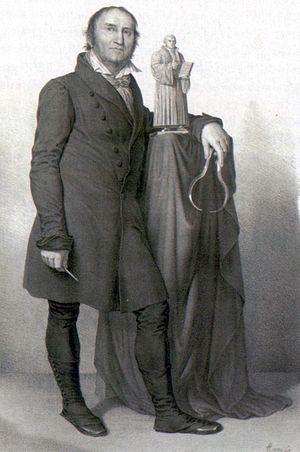
L'école de sculpture de Berlin est un mouvement artistique de sculpteurs monumentaux de tendance réaliste et naturaliste qui furent actifs à Berlin au XIXᵉ siècle, jusqu'au lendemain de la Première Guerre mondiale. Les historiens d'art positionnent le début de cette école vers 1785 autour de Schadow. Elle se termine avec la génération des sculpteurs formés par Reinhold Begas. Christian Daniel Rauch, élève de Schadow, est un représentant notable de cette école qui en renouvela le style. À la fin du XIXᵉ siècle, une partie des élèves de Begas se dirige vers le modernisme. Les tenants du classicisme se regroupent autour de Georg Kolbe et de Richard Scheibe.